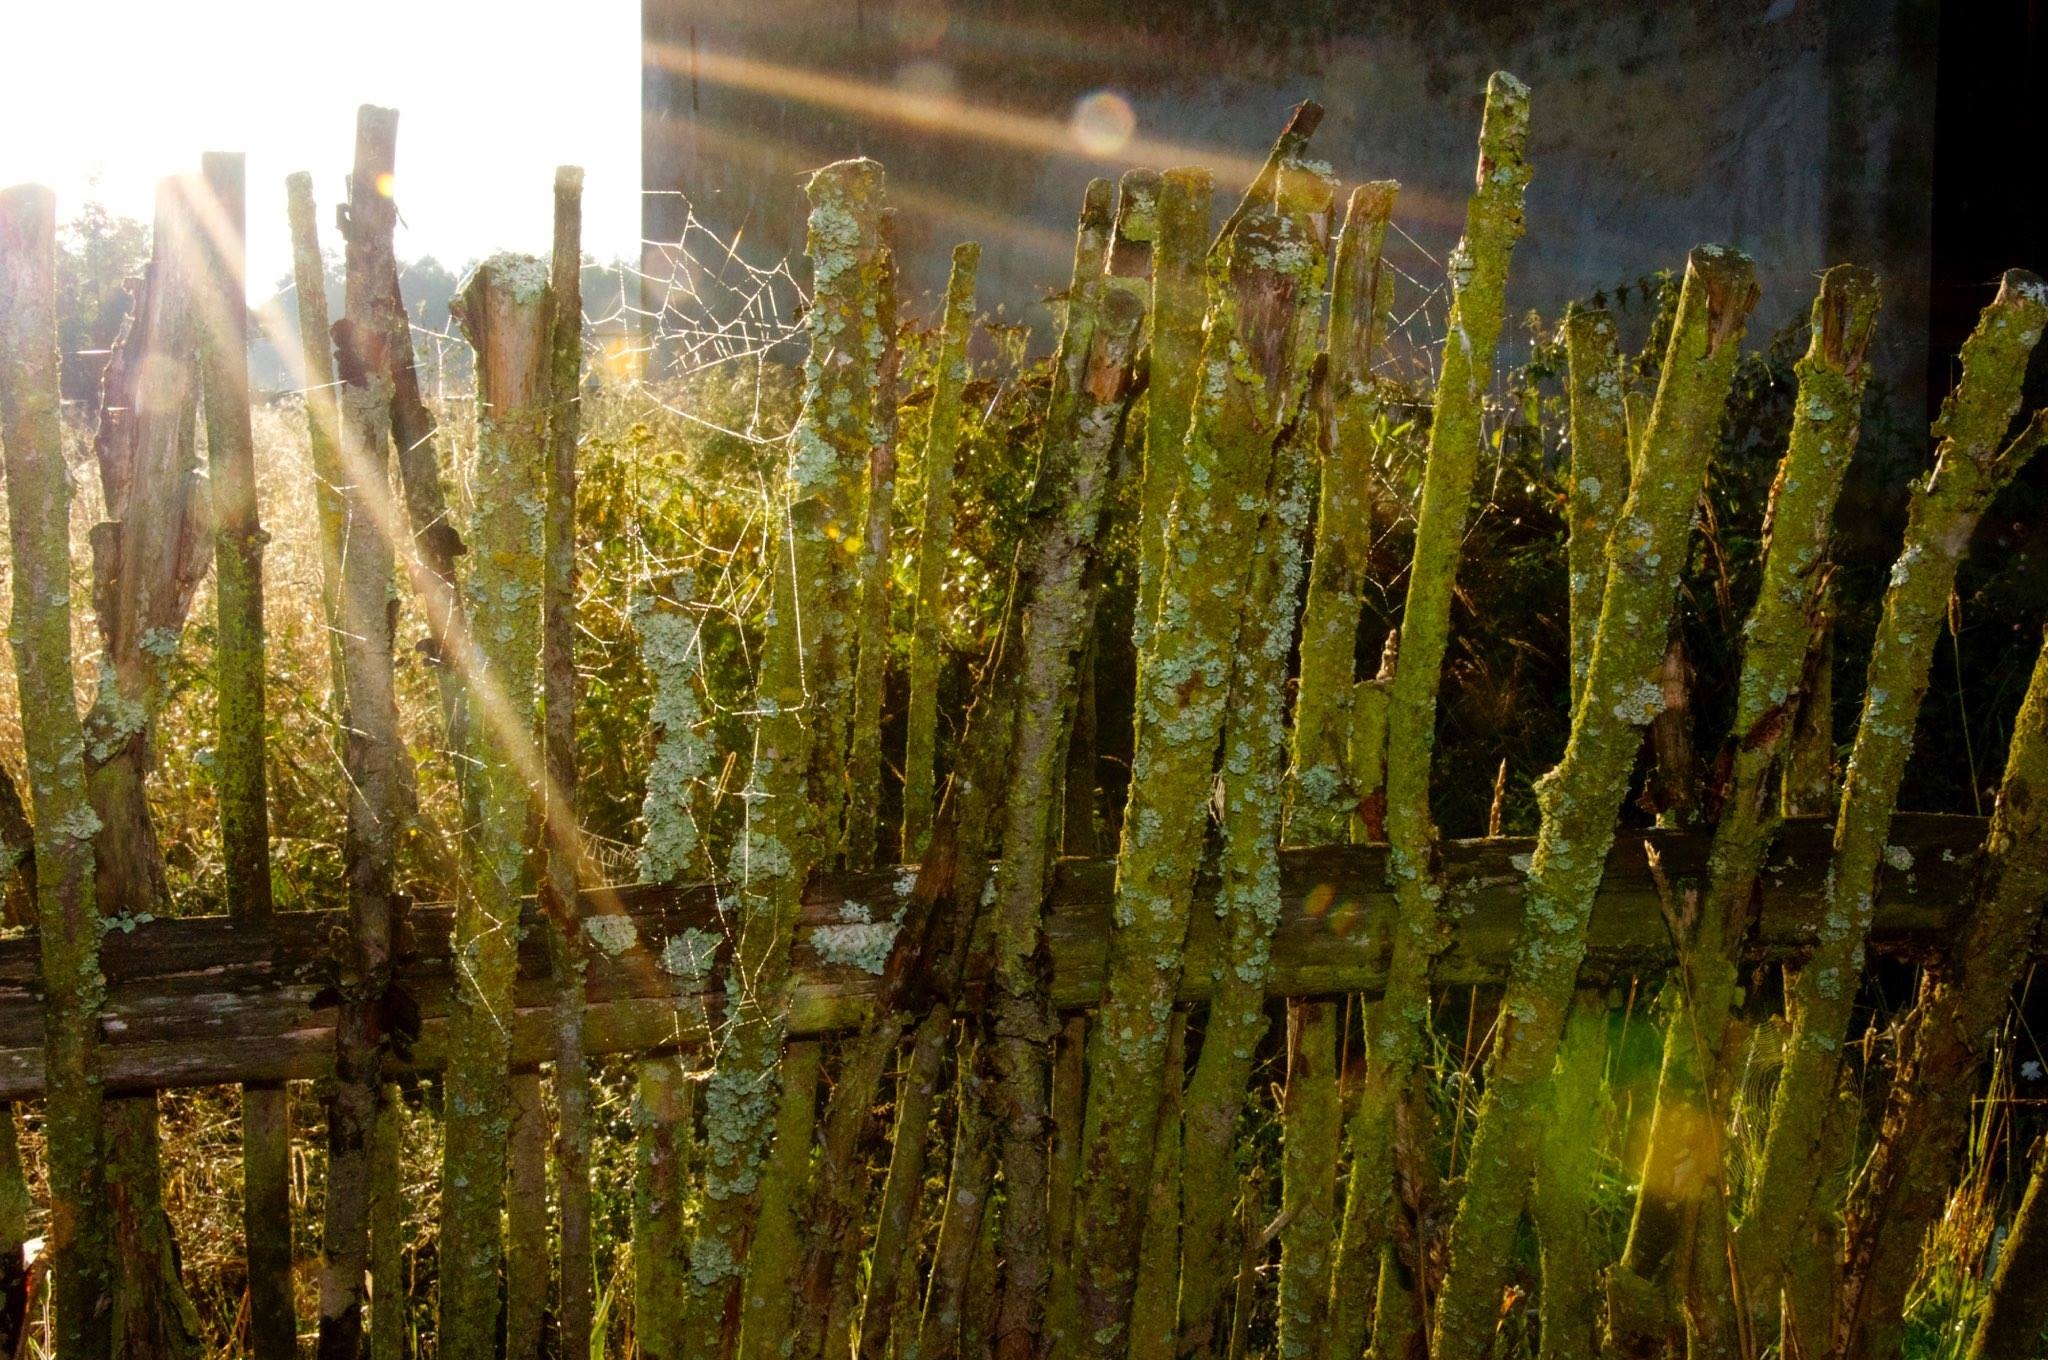
tree, forest, grass, swamp, plant, sunset, sunlight, leaf, flower, green, flora, spruce, poland, wetland, woodland, habitat, masuria, the sun, ecosystem, east, plot, biome, natural environment, grass family, woody plant, temperate coniferous forest, land plant